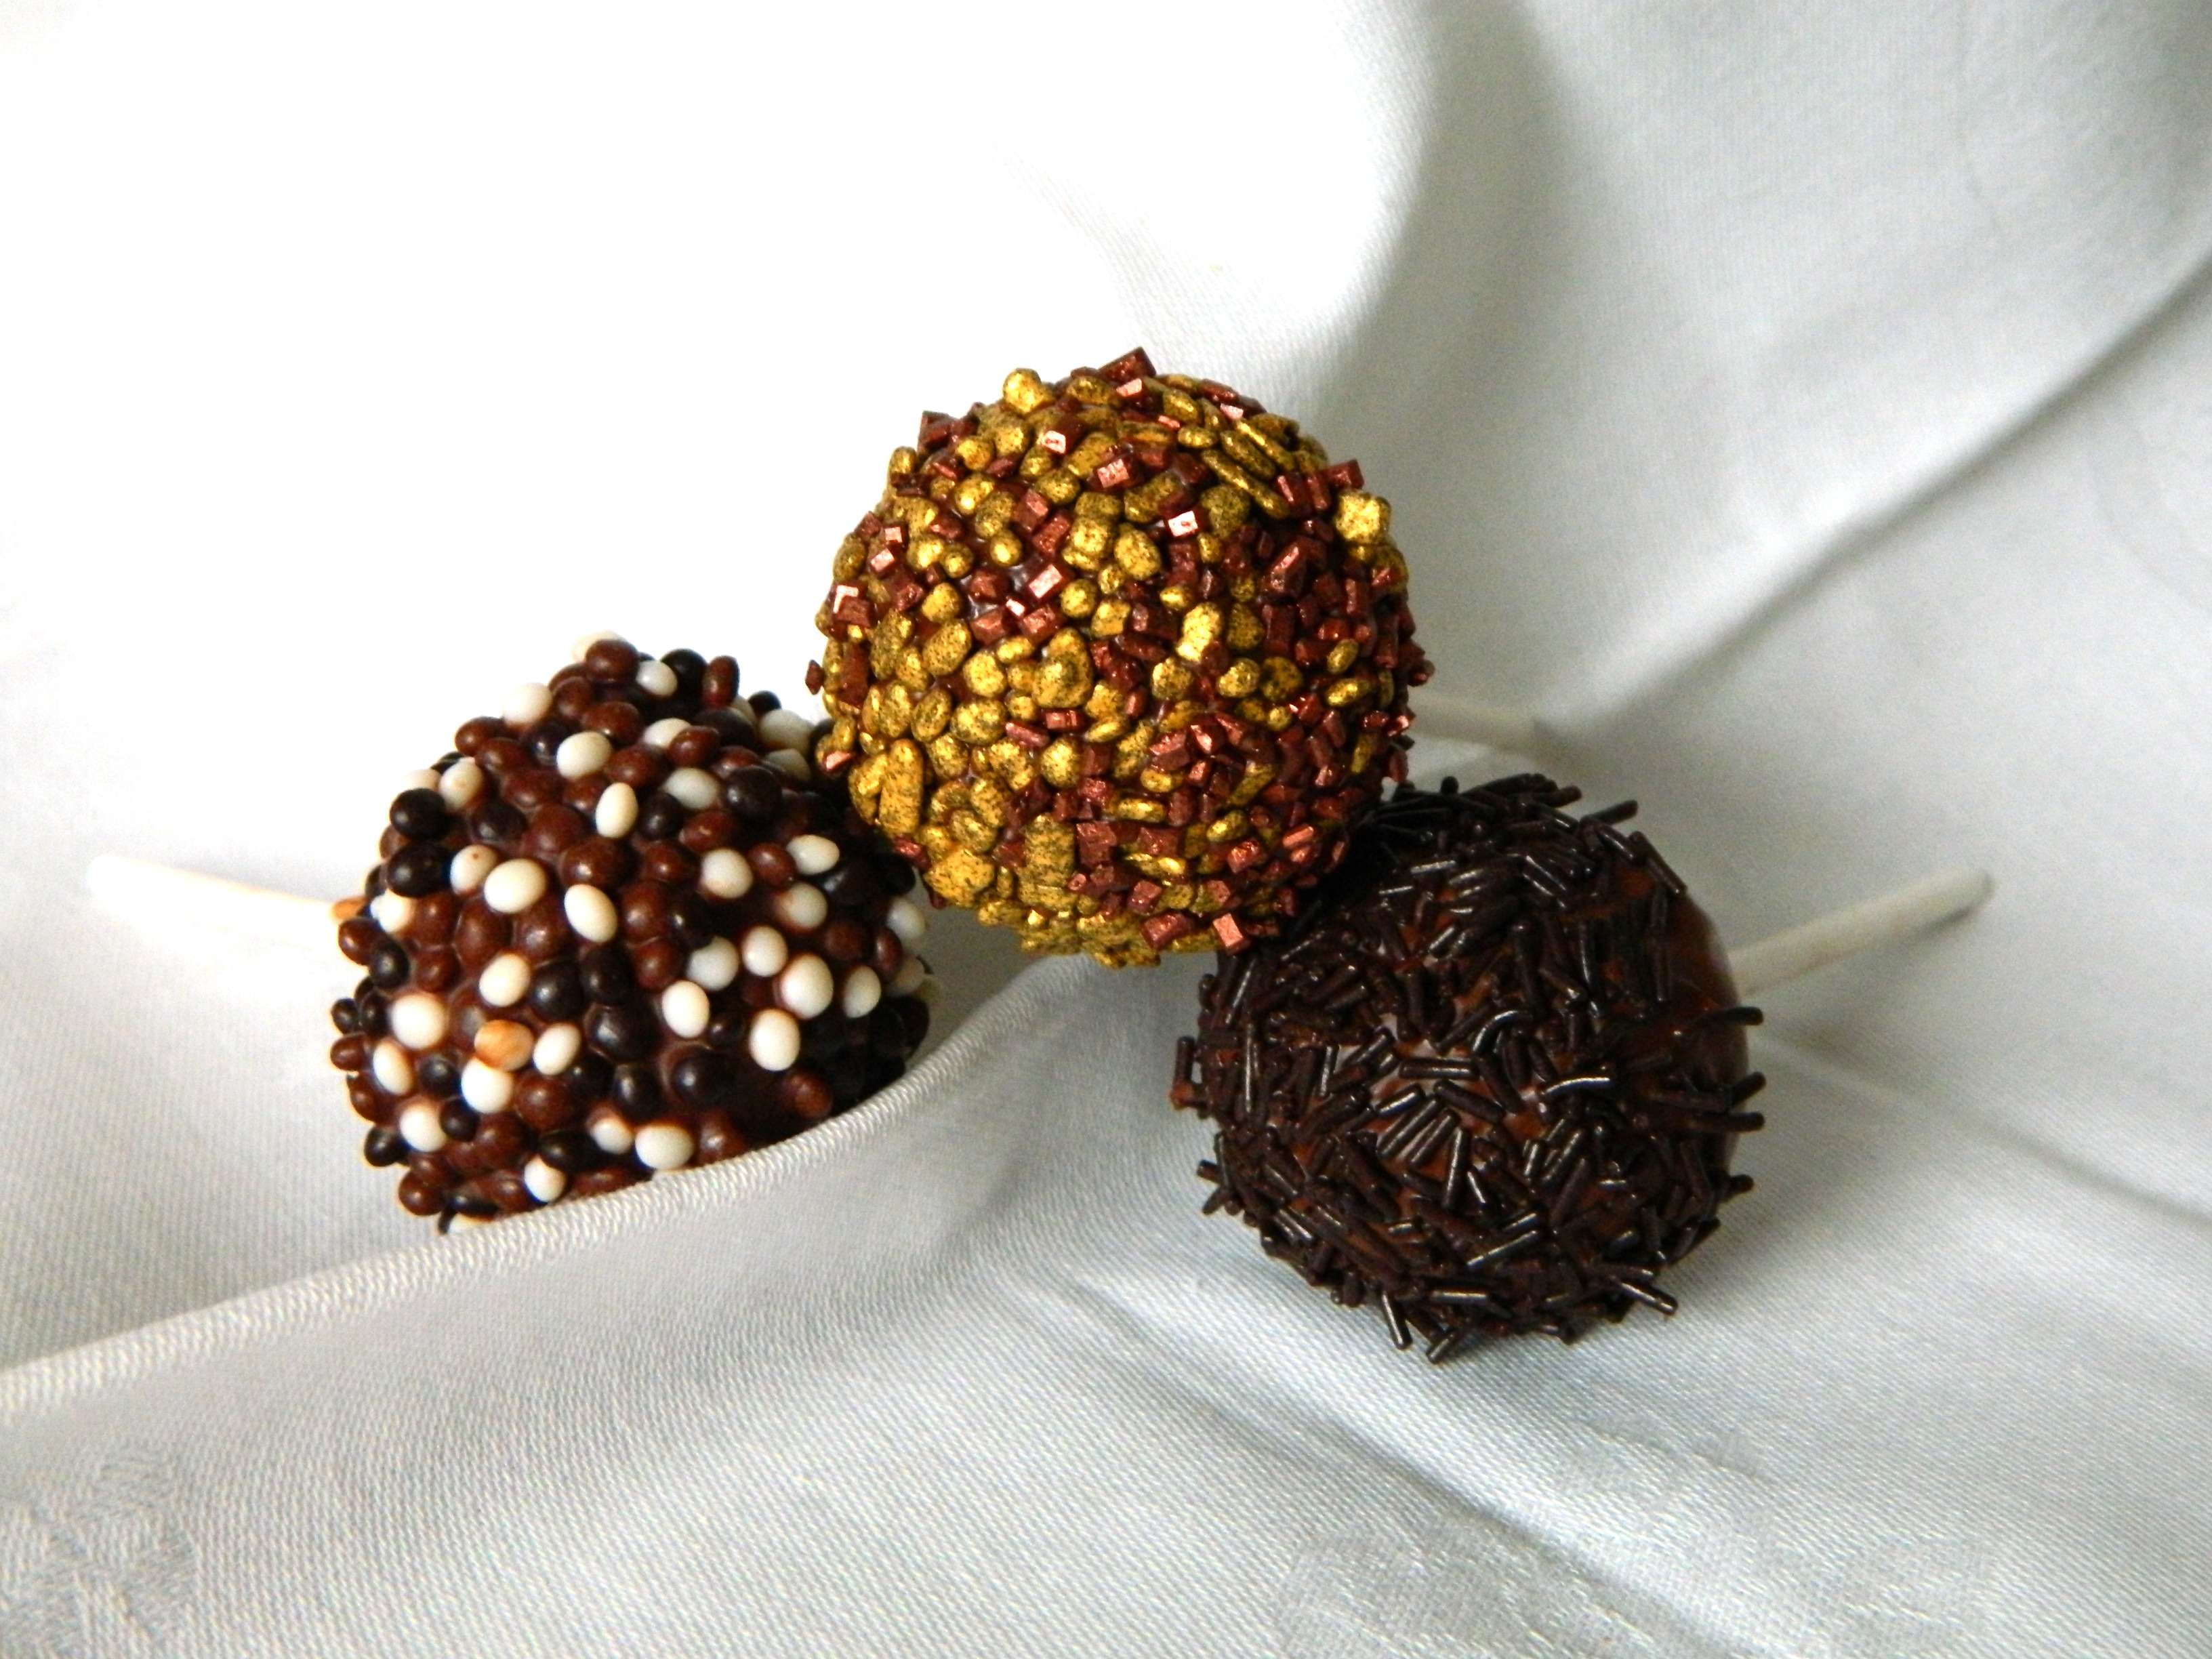
sweet, flower, food, produce, bead, dessert, cake, pop, crunchy, chocolate truffle